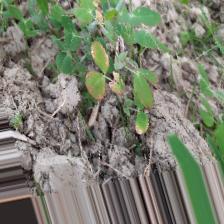
Label: Ascochyta blight